Bhalka

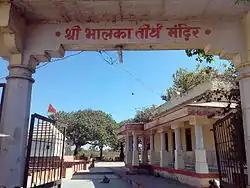

Bhalka Temple, also known as Bhalka Tirtha, is a hindu temple located in Veraval, Gujarat on the western coast of India. Revered as a sacred pilgrimage destination for Hindus, this site is believed to mark the place where Krishna drew his final breath. It is said that the hunter Jara ended Krishna life by an arrow shot to Krishna's foot, later suffering severe and subsequently fatal injuries. In Puranas, this site is called as Shri Krishna Nijdham Prasthan Leela. Bhalka temple is part of the Lord Krishna circuit (Mathura, Vrindavan, Barsana, Govardhan, Kurukshetra and Dwarka).